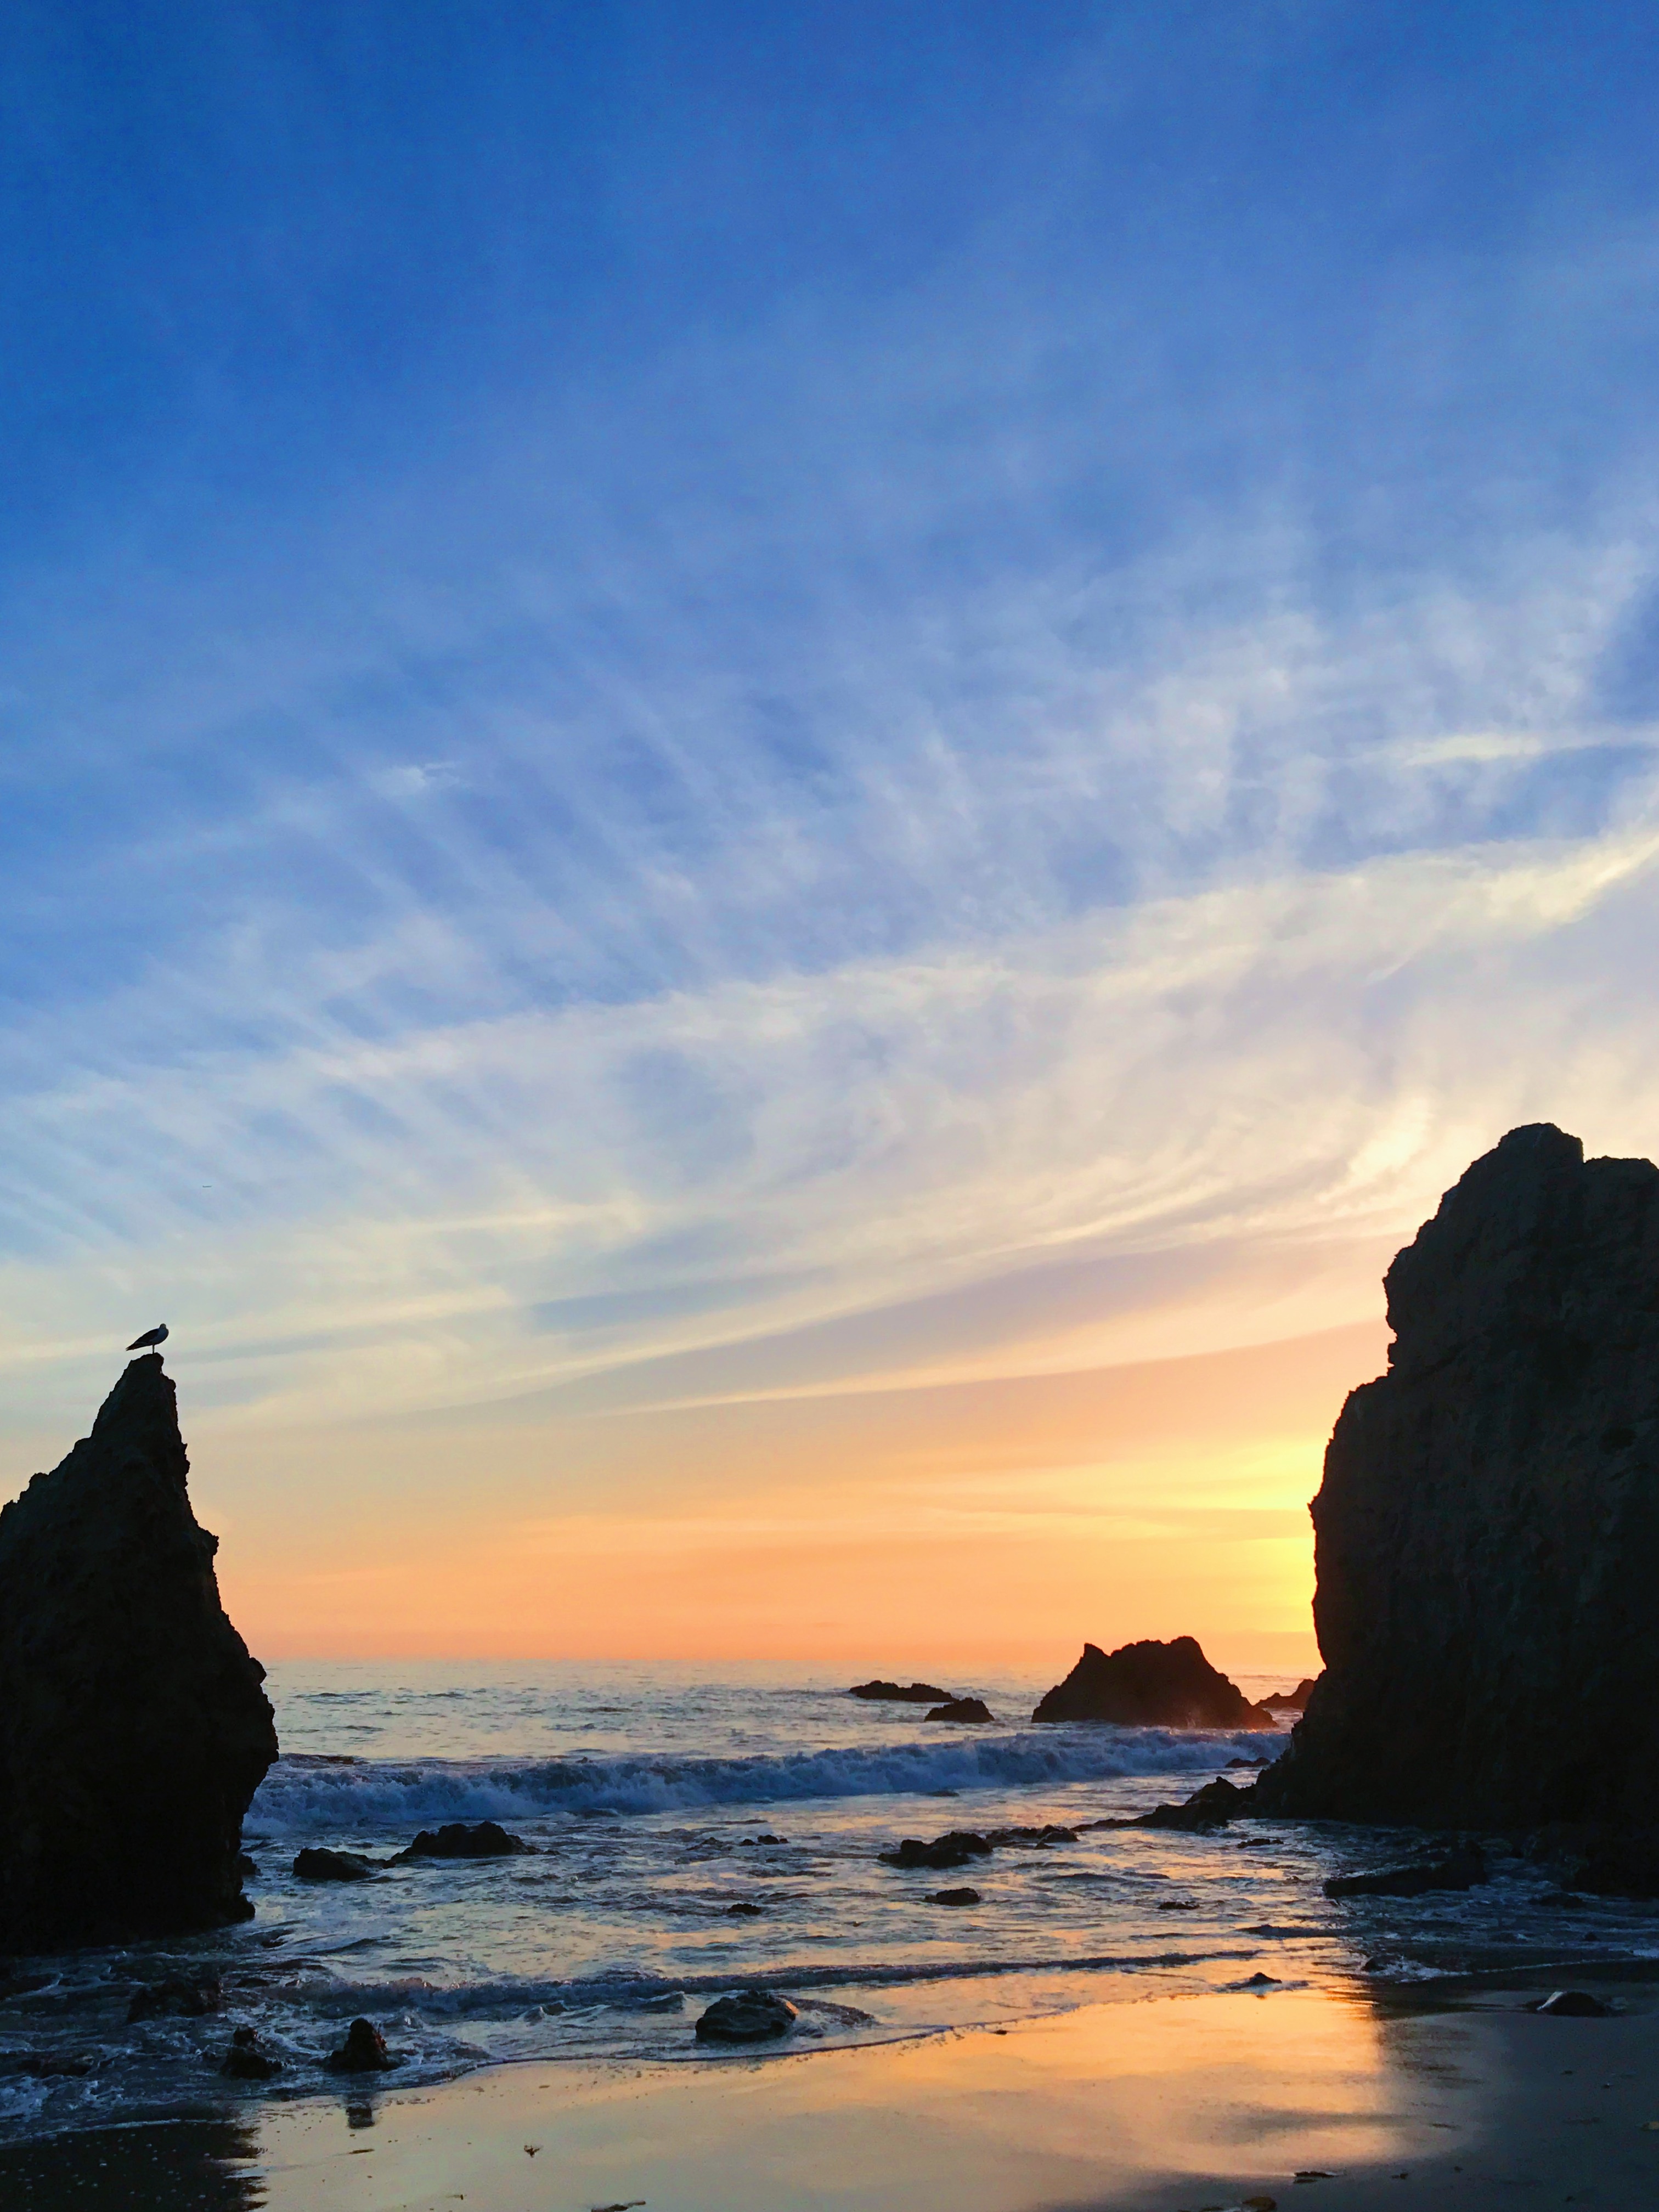
beach, sea, coast, sand, rock, ocean, horizon, cloud, sky, sunrise, sunset, sunlight, morning, shore, wave, dawn, cliff, dusk, evening, reflection, bay, body of water, cape, afterglow, wind wave